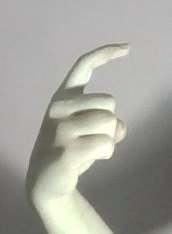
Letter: ra